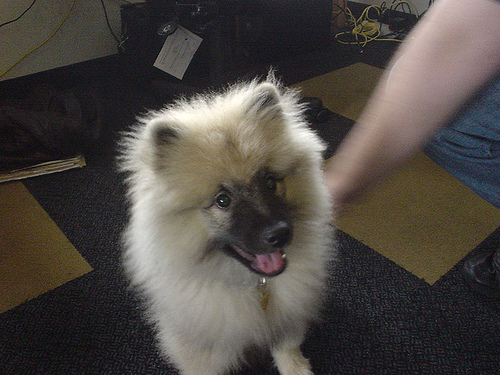
Animal: dog
Breed: keeshond